Michael Wavves

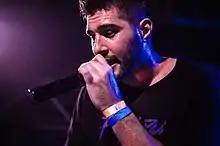
Bleyer performing in 2020

Jordan Michael Bleyer (born October 13, 1990), known professionally as Michael Wavves, is an American rapper, singer, and songwriter from Lebanon, Pennsylvania. He released his first EP, "Nights on Vine", in October 2018.